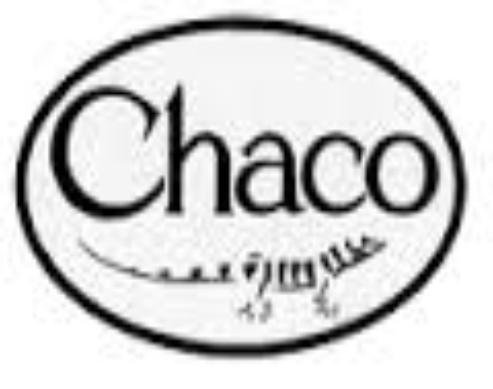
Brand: Chaco
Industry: Clothes